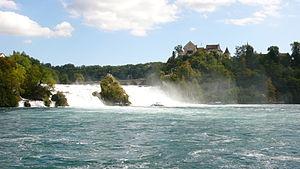
L'hydrologie est la science qui étudie le cycle de l'eau dans son ensemble, c'est-à-dire les échanges d'eau entre le sol et l'atmosphère mais aussi entre le sol et le sous-sol.